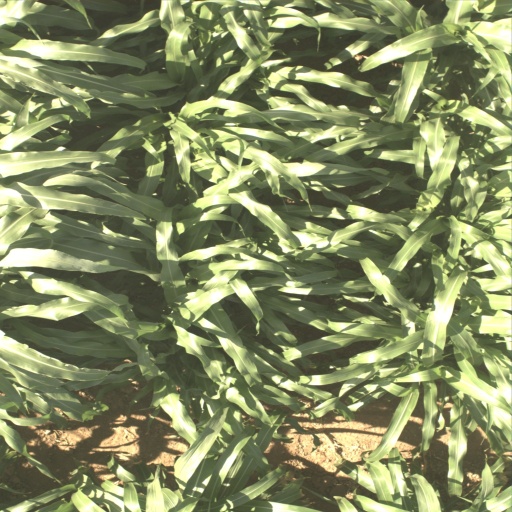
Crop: sorghum